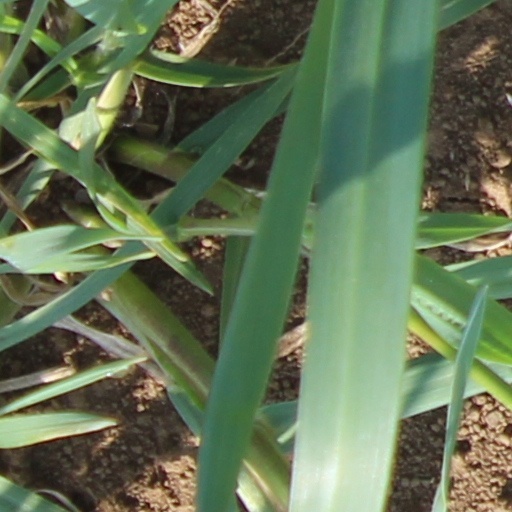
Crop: wheat